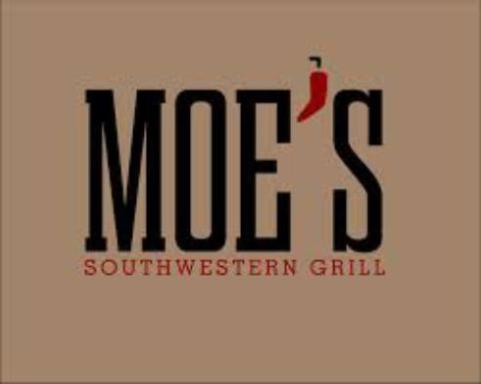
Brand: moe's southwest grill
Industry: Food